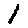
Label: 1